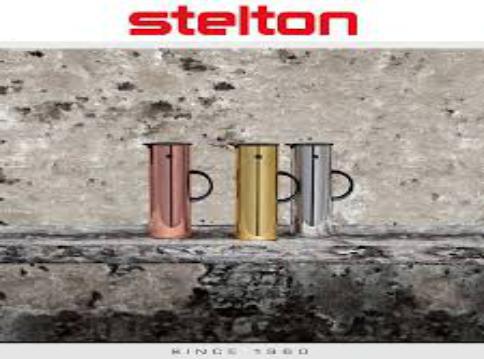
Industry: Necessities